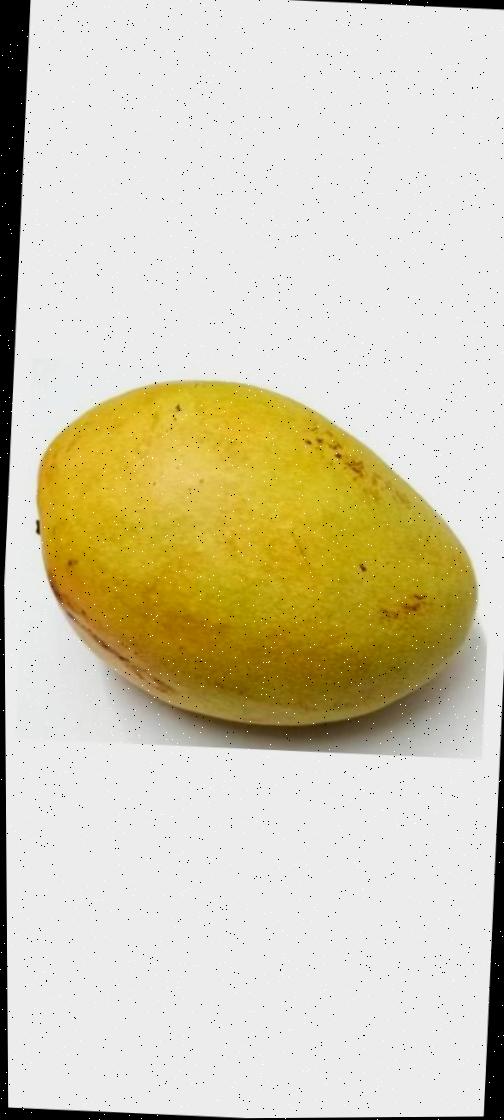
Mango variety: Bari-11